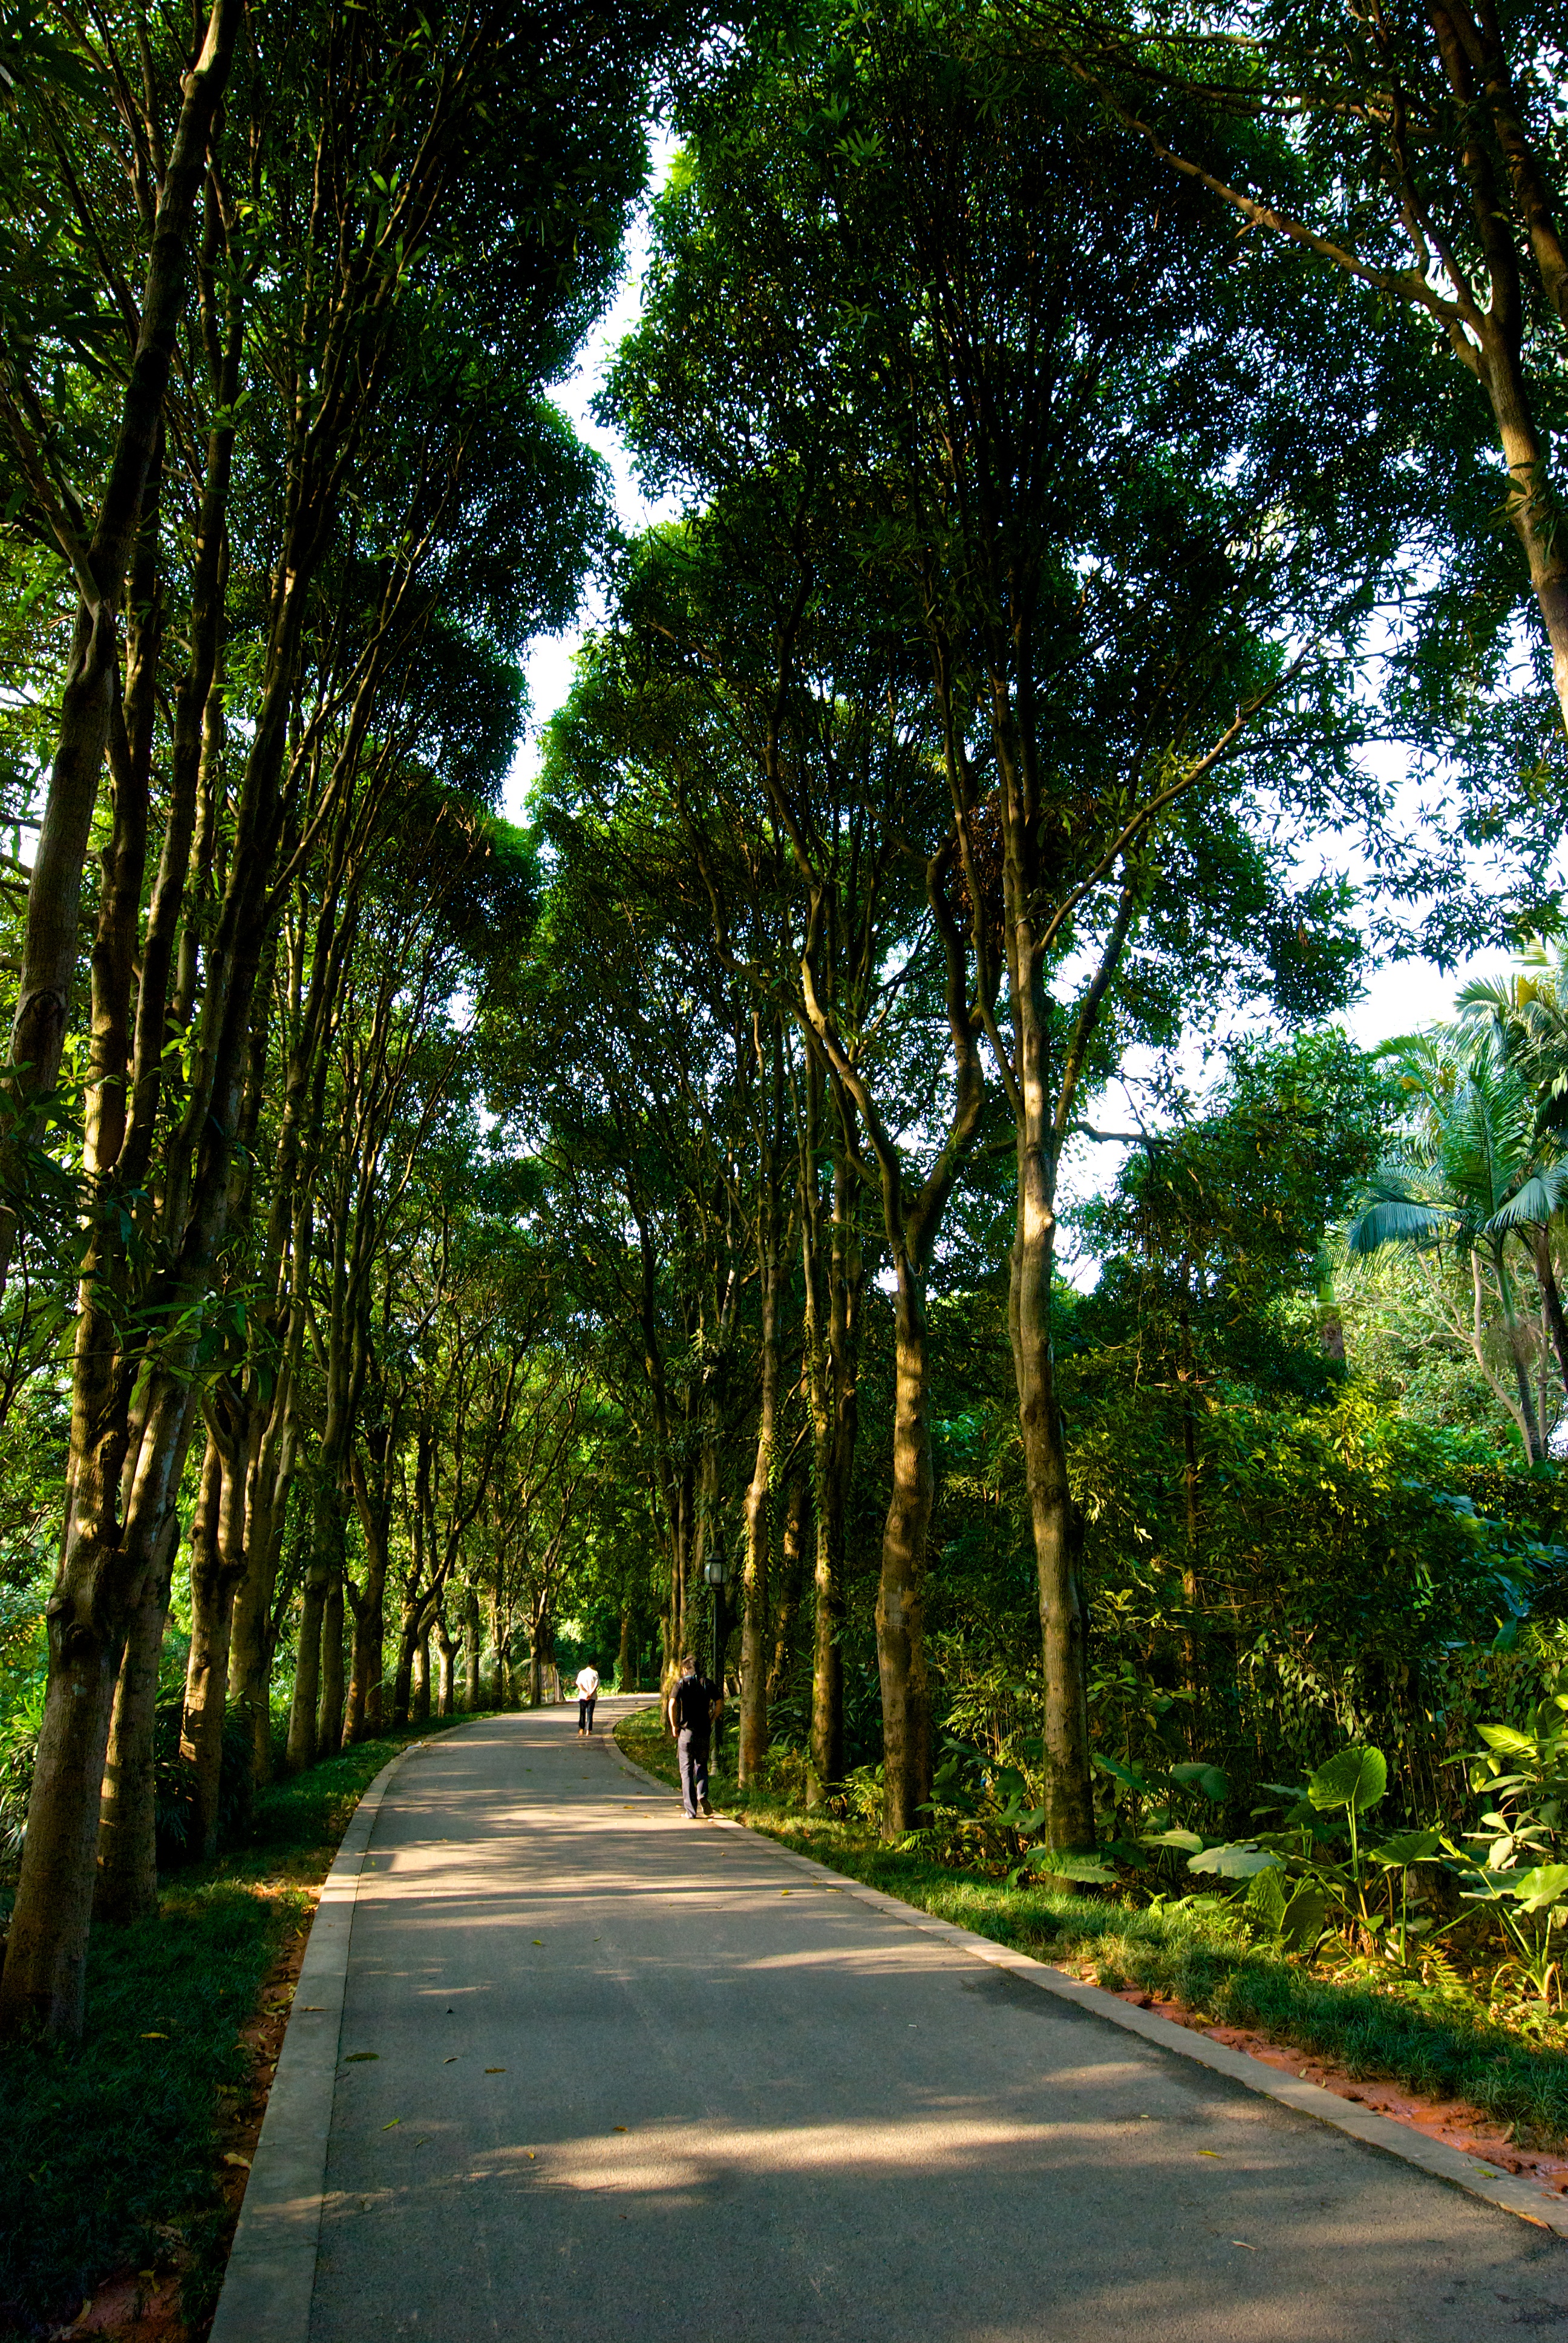
tree, nature, forest, grass, light, plant, sky, road, sunlight, morning, leaf, green, autumn, park, botany, blue, season, trees, canton, woodland, habitat, guangzhou, birthday, natural environment, woody plant, arecales